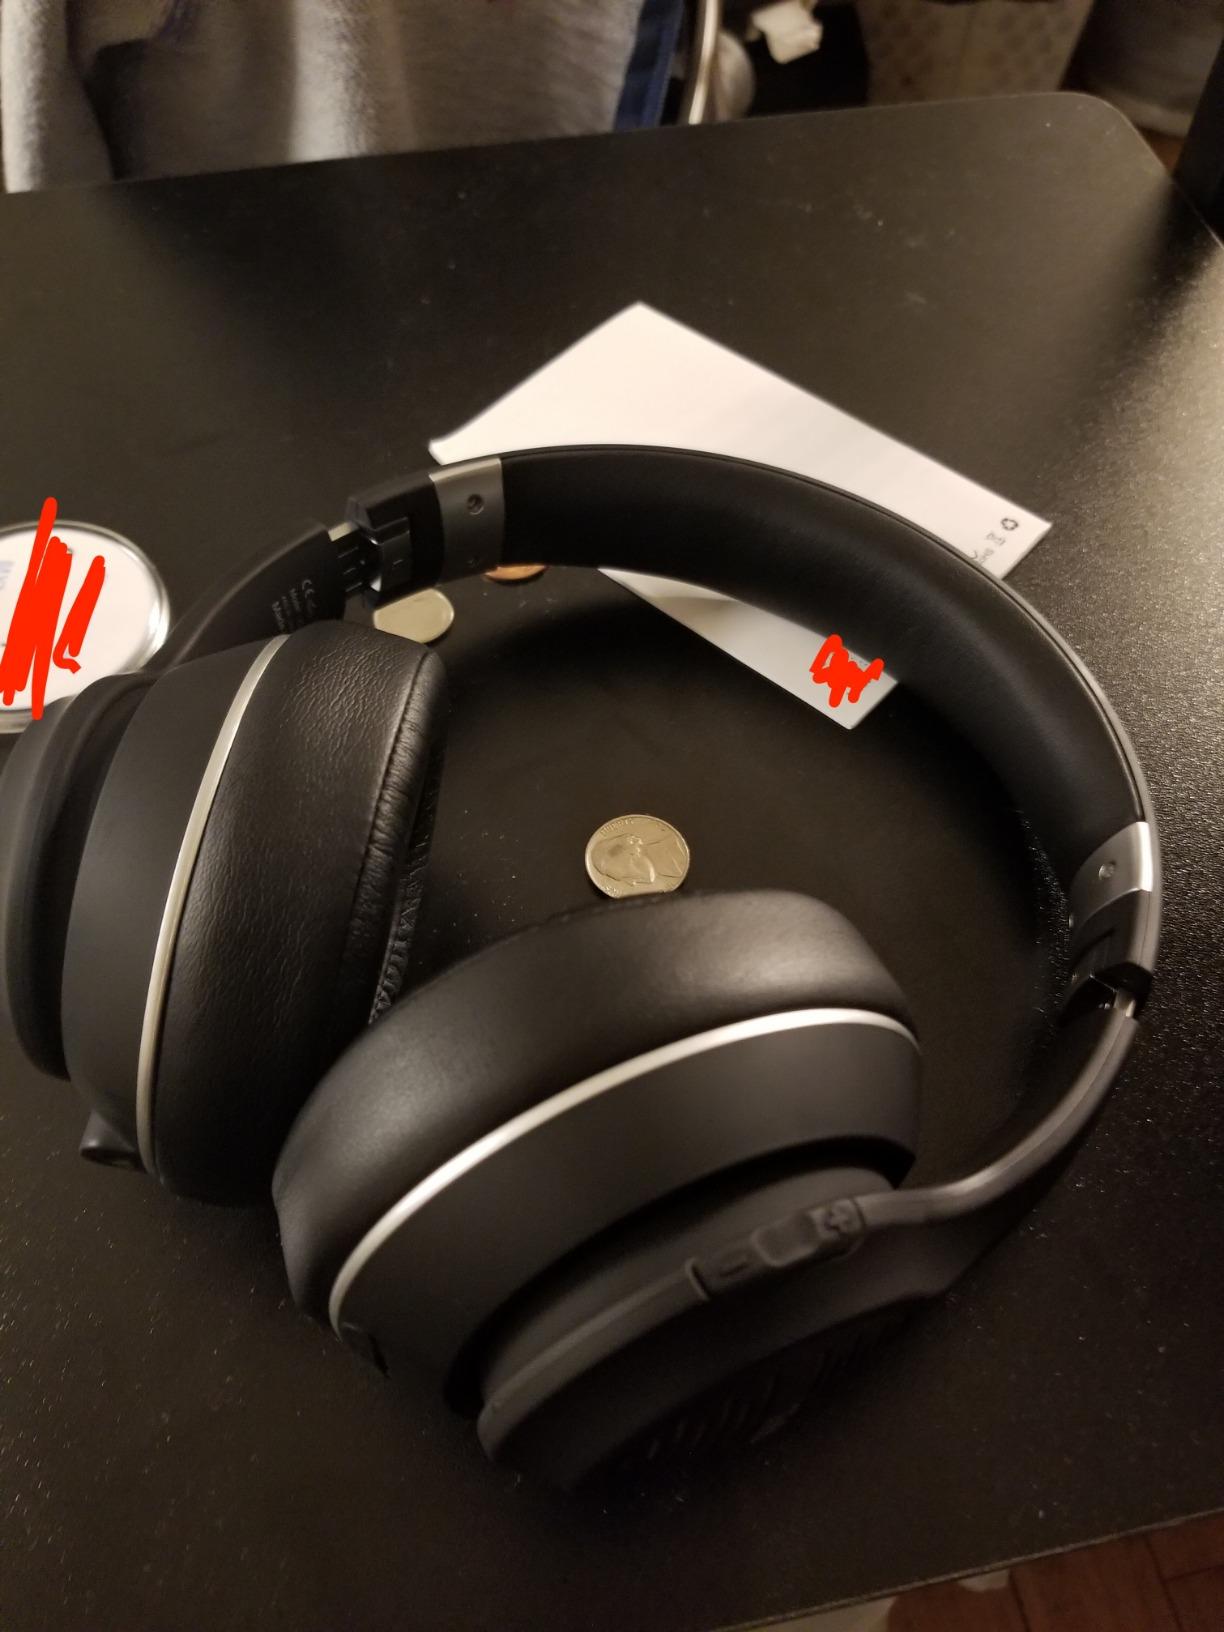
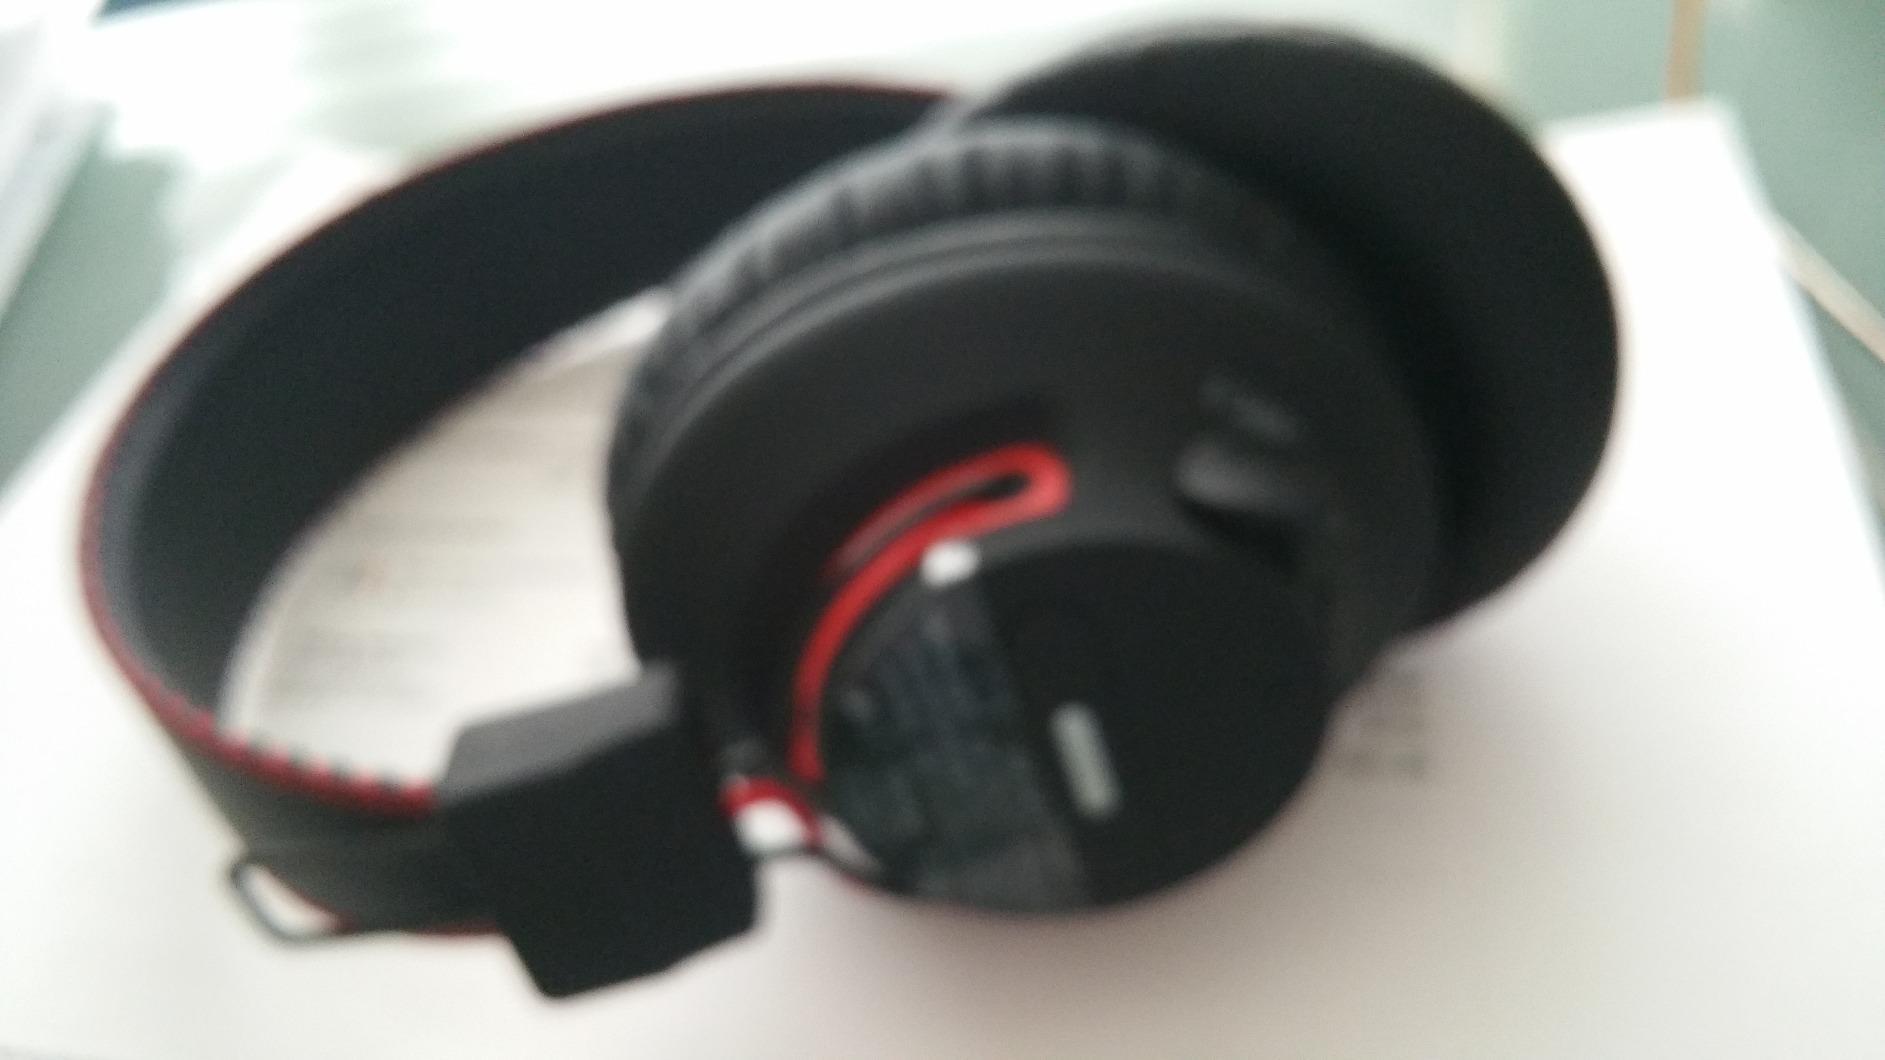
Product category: headphones
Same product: no